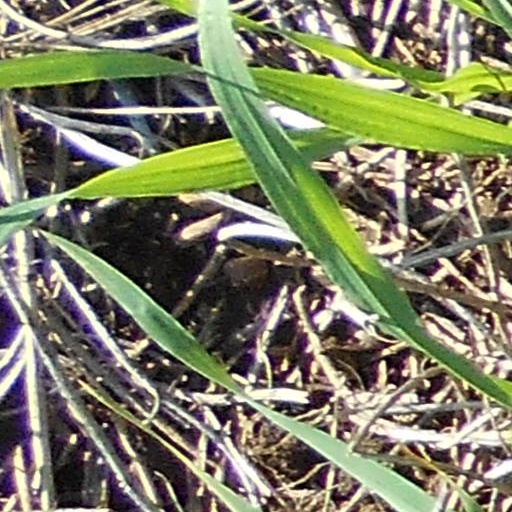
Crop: wheat